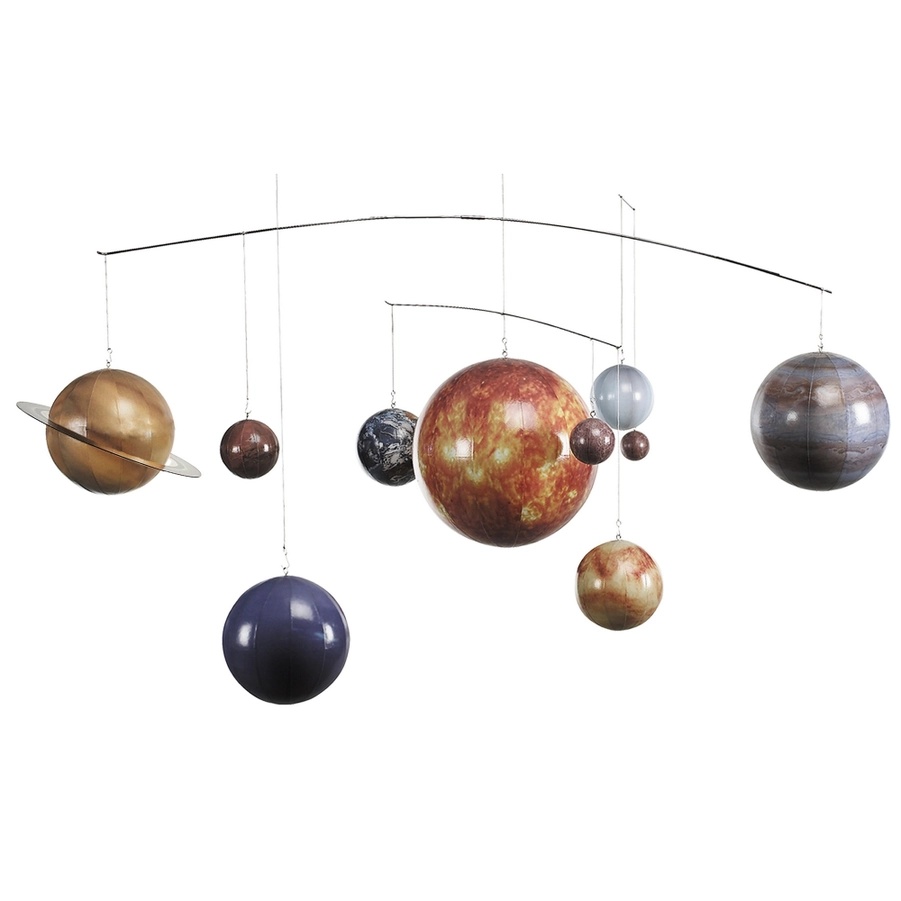
Solar System Planet Mobile
As we gaze upon the vast expanse of the night sky, our minds ponder the sheer magnitude of the universe. Within its grandeur, our solar system appears infinite and awe-inspiring. However, by scaling it down to a more manageable size, we can better grasp the intricacies of native creation myths, the principles of Newton and Galileo, and the monumental discoveries of history. Through scientific and artistic models, we can visualize our planetary system revolving around the sun, correcting the early misconception that it circled the Earth. These representations offer both a scientific understanding and an aesthetic appreciation of our celestial neighborhood.
Brand: AUTHENTIC MODELS
Category: Toys & Games > Toys > Educational Toys > Astronomy Toys & Models > Solar System Models